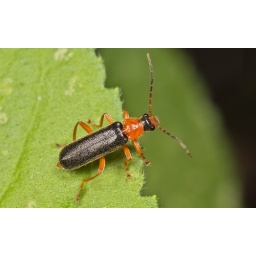
Found 4 of these on low vegetation below willows next to a reed bed on a lake shore.~6mm